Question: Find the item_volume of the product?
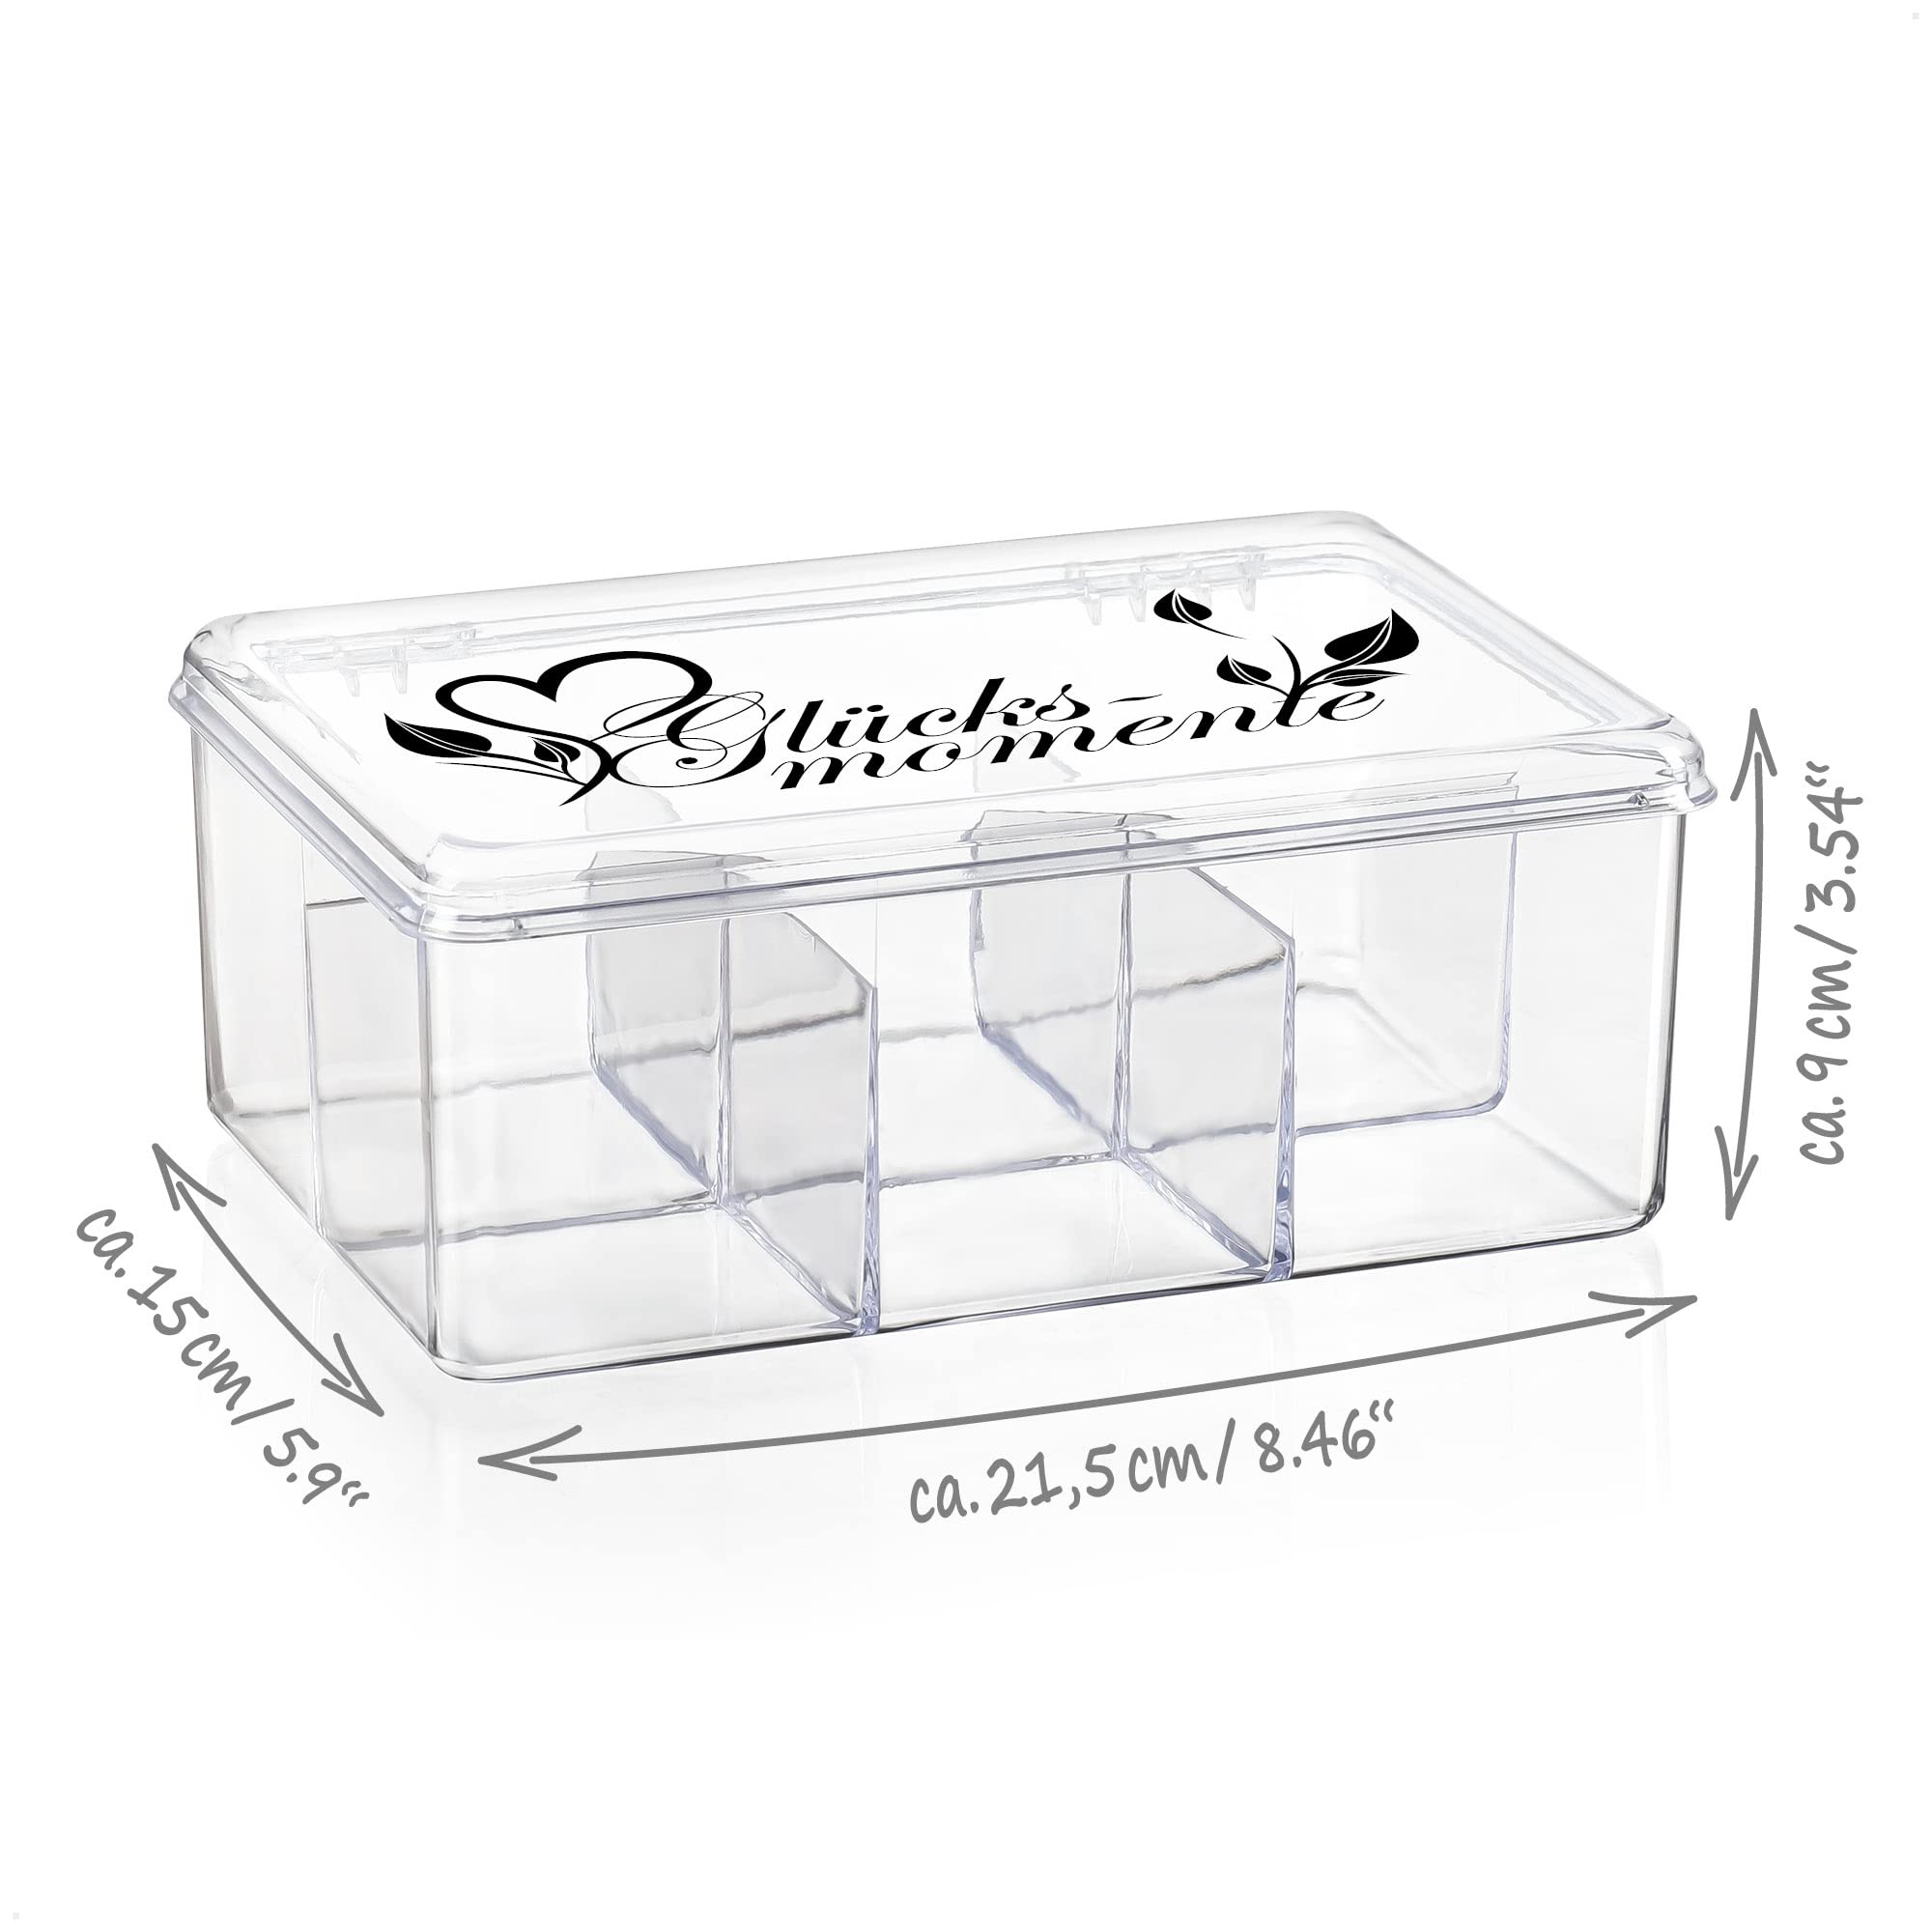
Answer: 21.5 millilitre